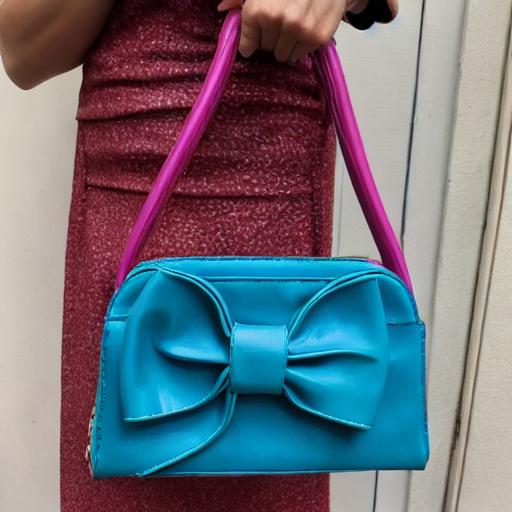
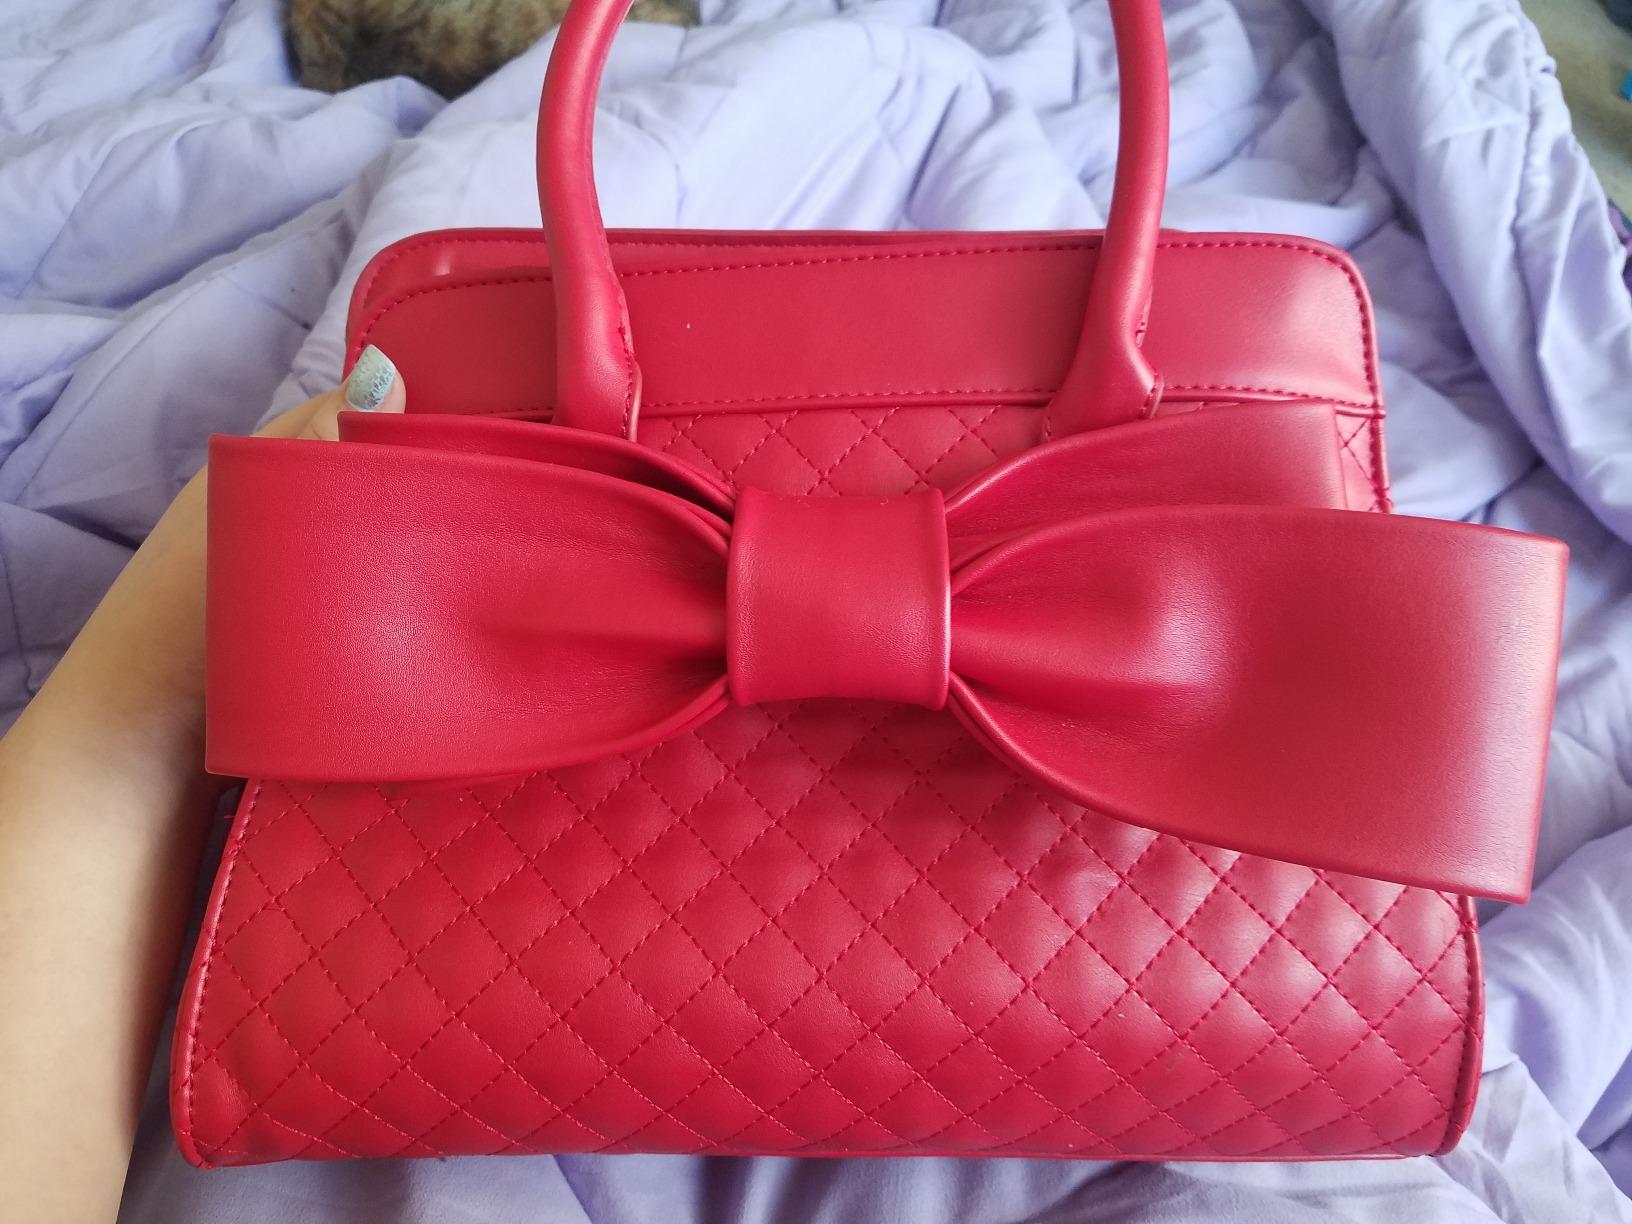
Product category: accessories_handbag
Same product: no